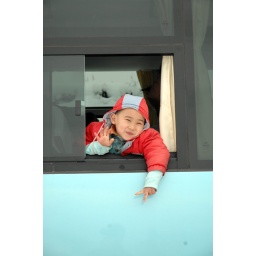
A Chinese boy flashes a cute pose at the camera out of his bus window in Lugu Hu, Yunnan.